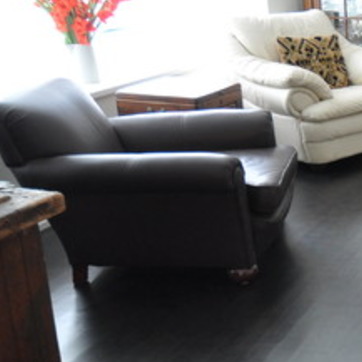
Material: leather